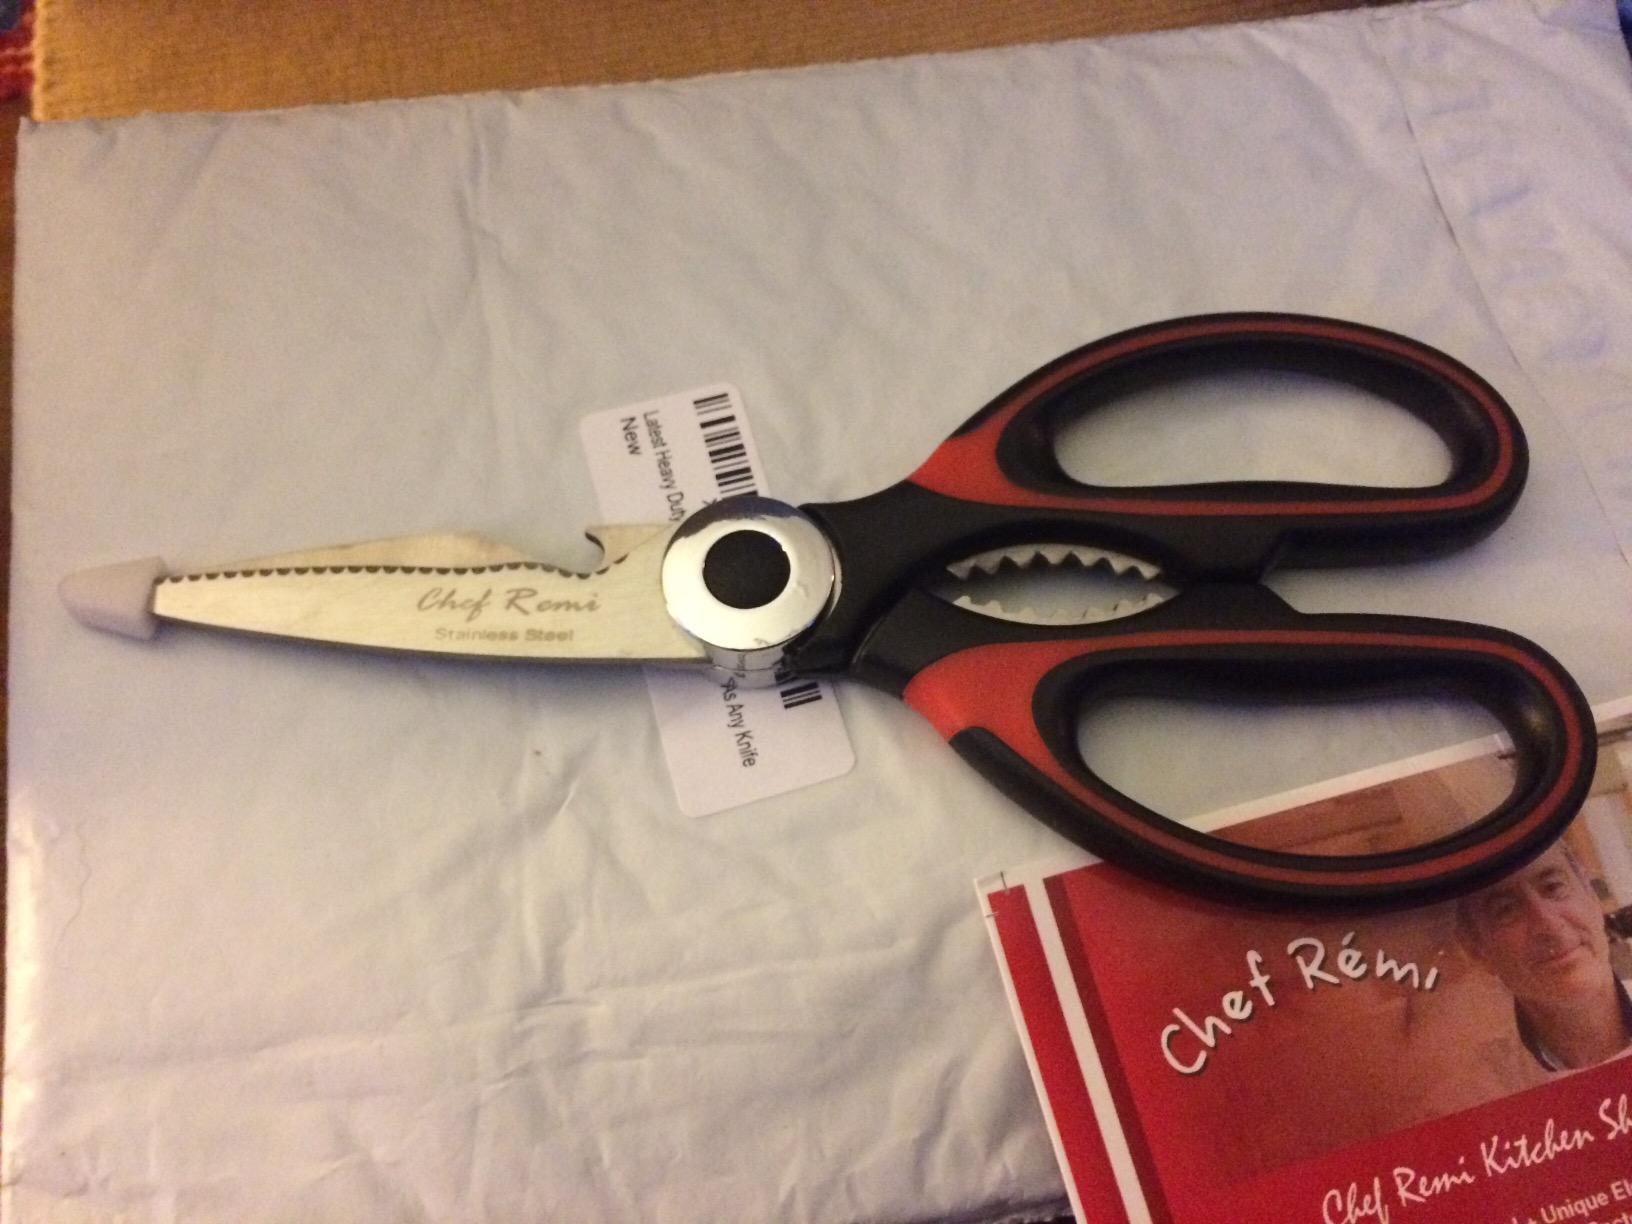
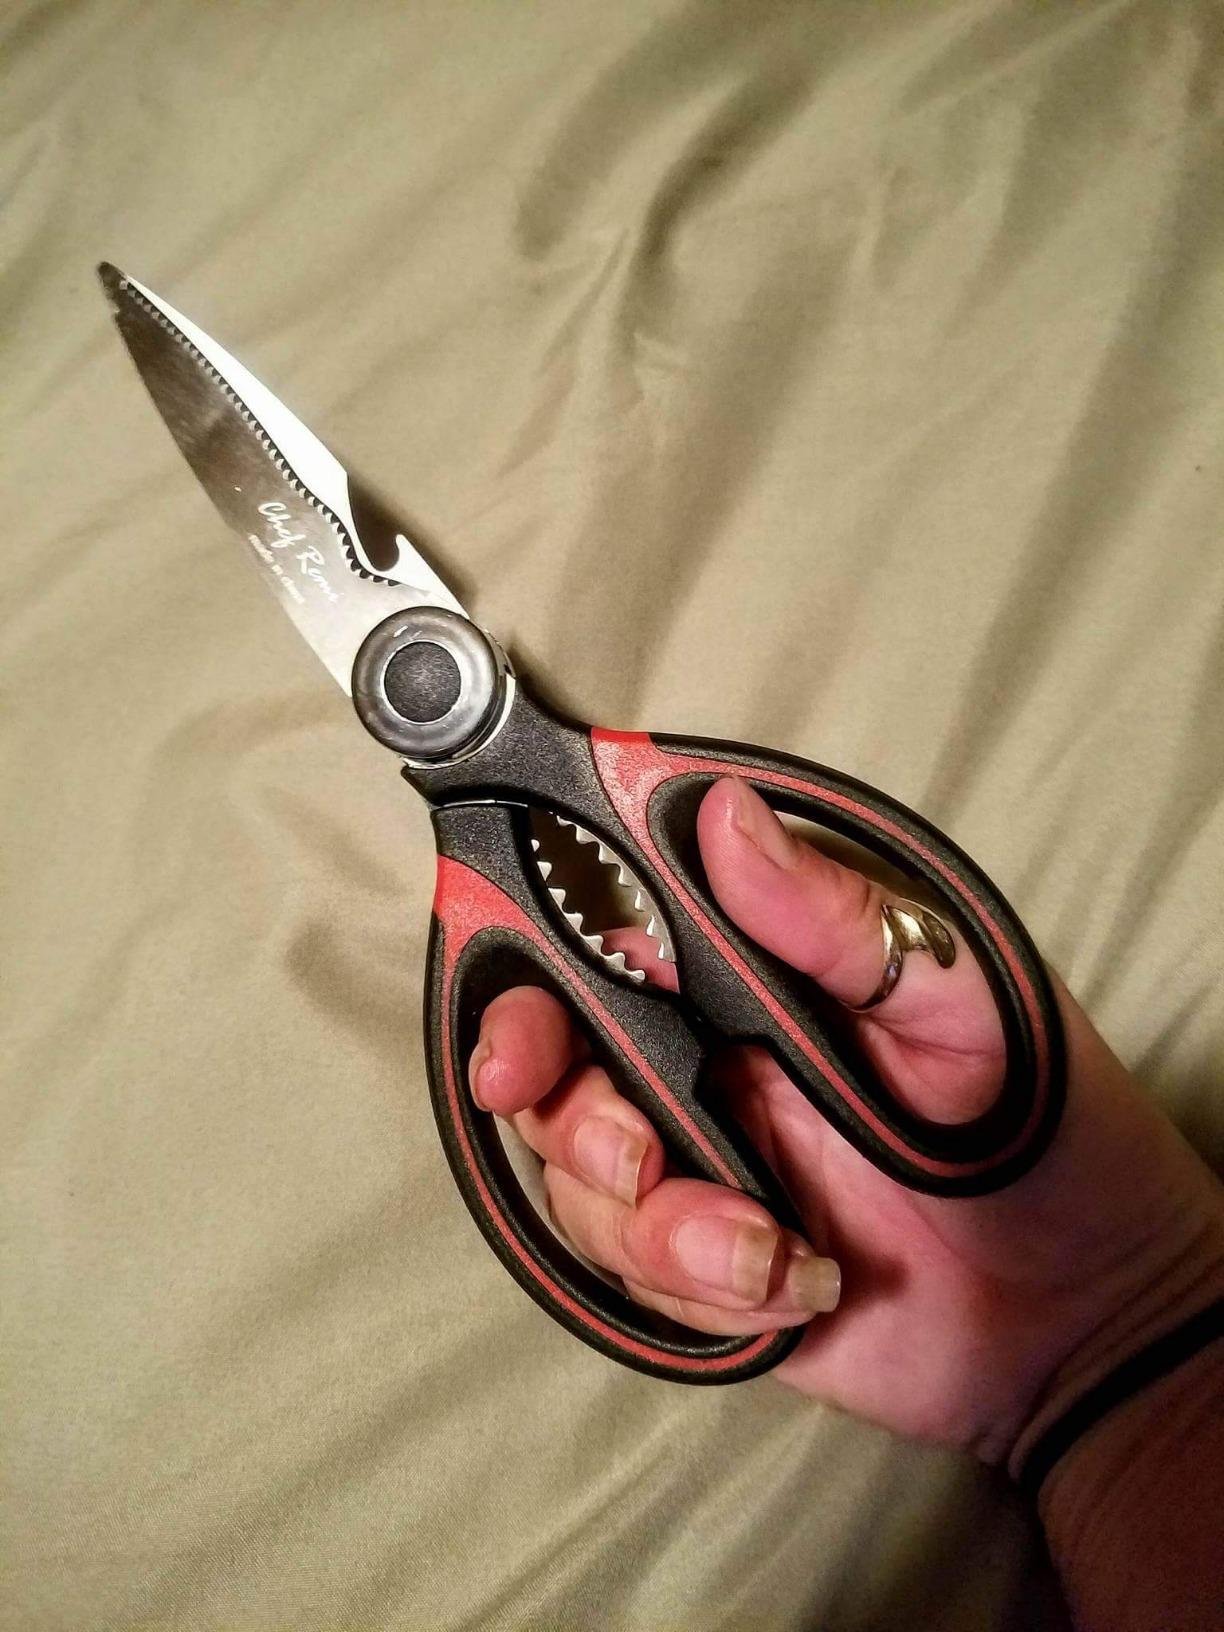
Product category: items_knife
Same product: yes